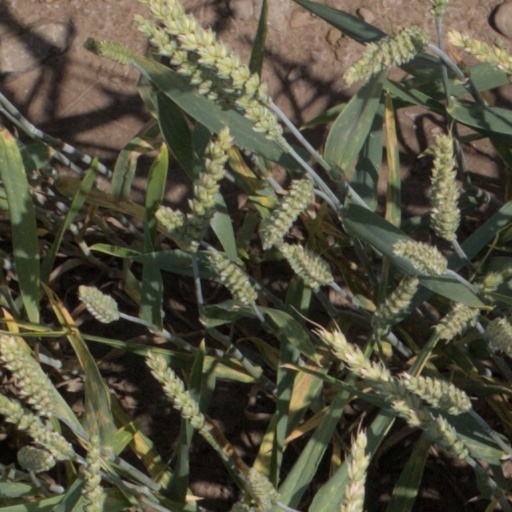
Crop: wheat